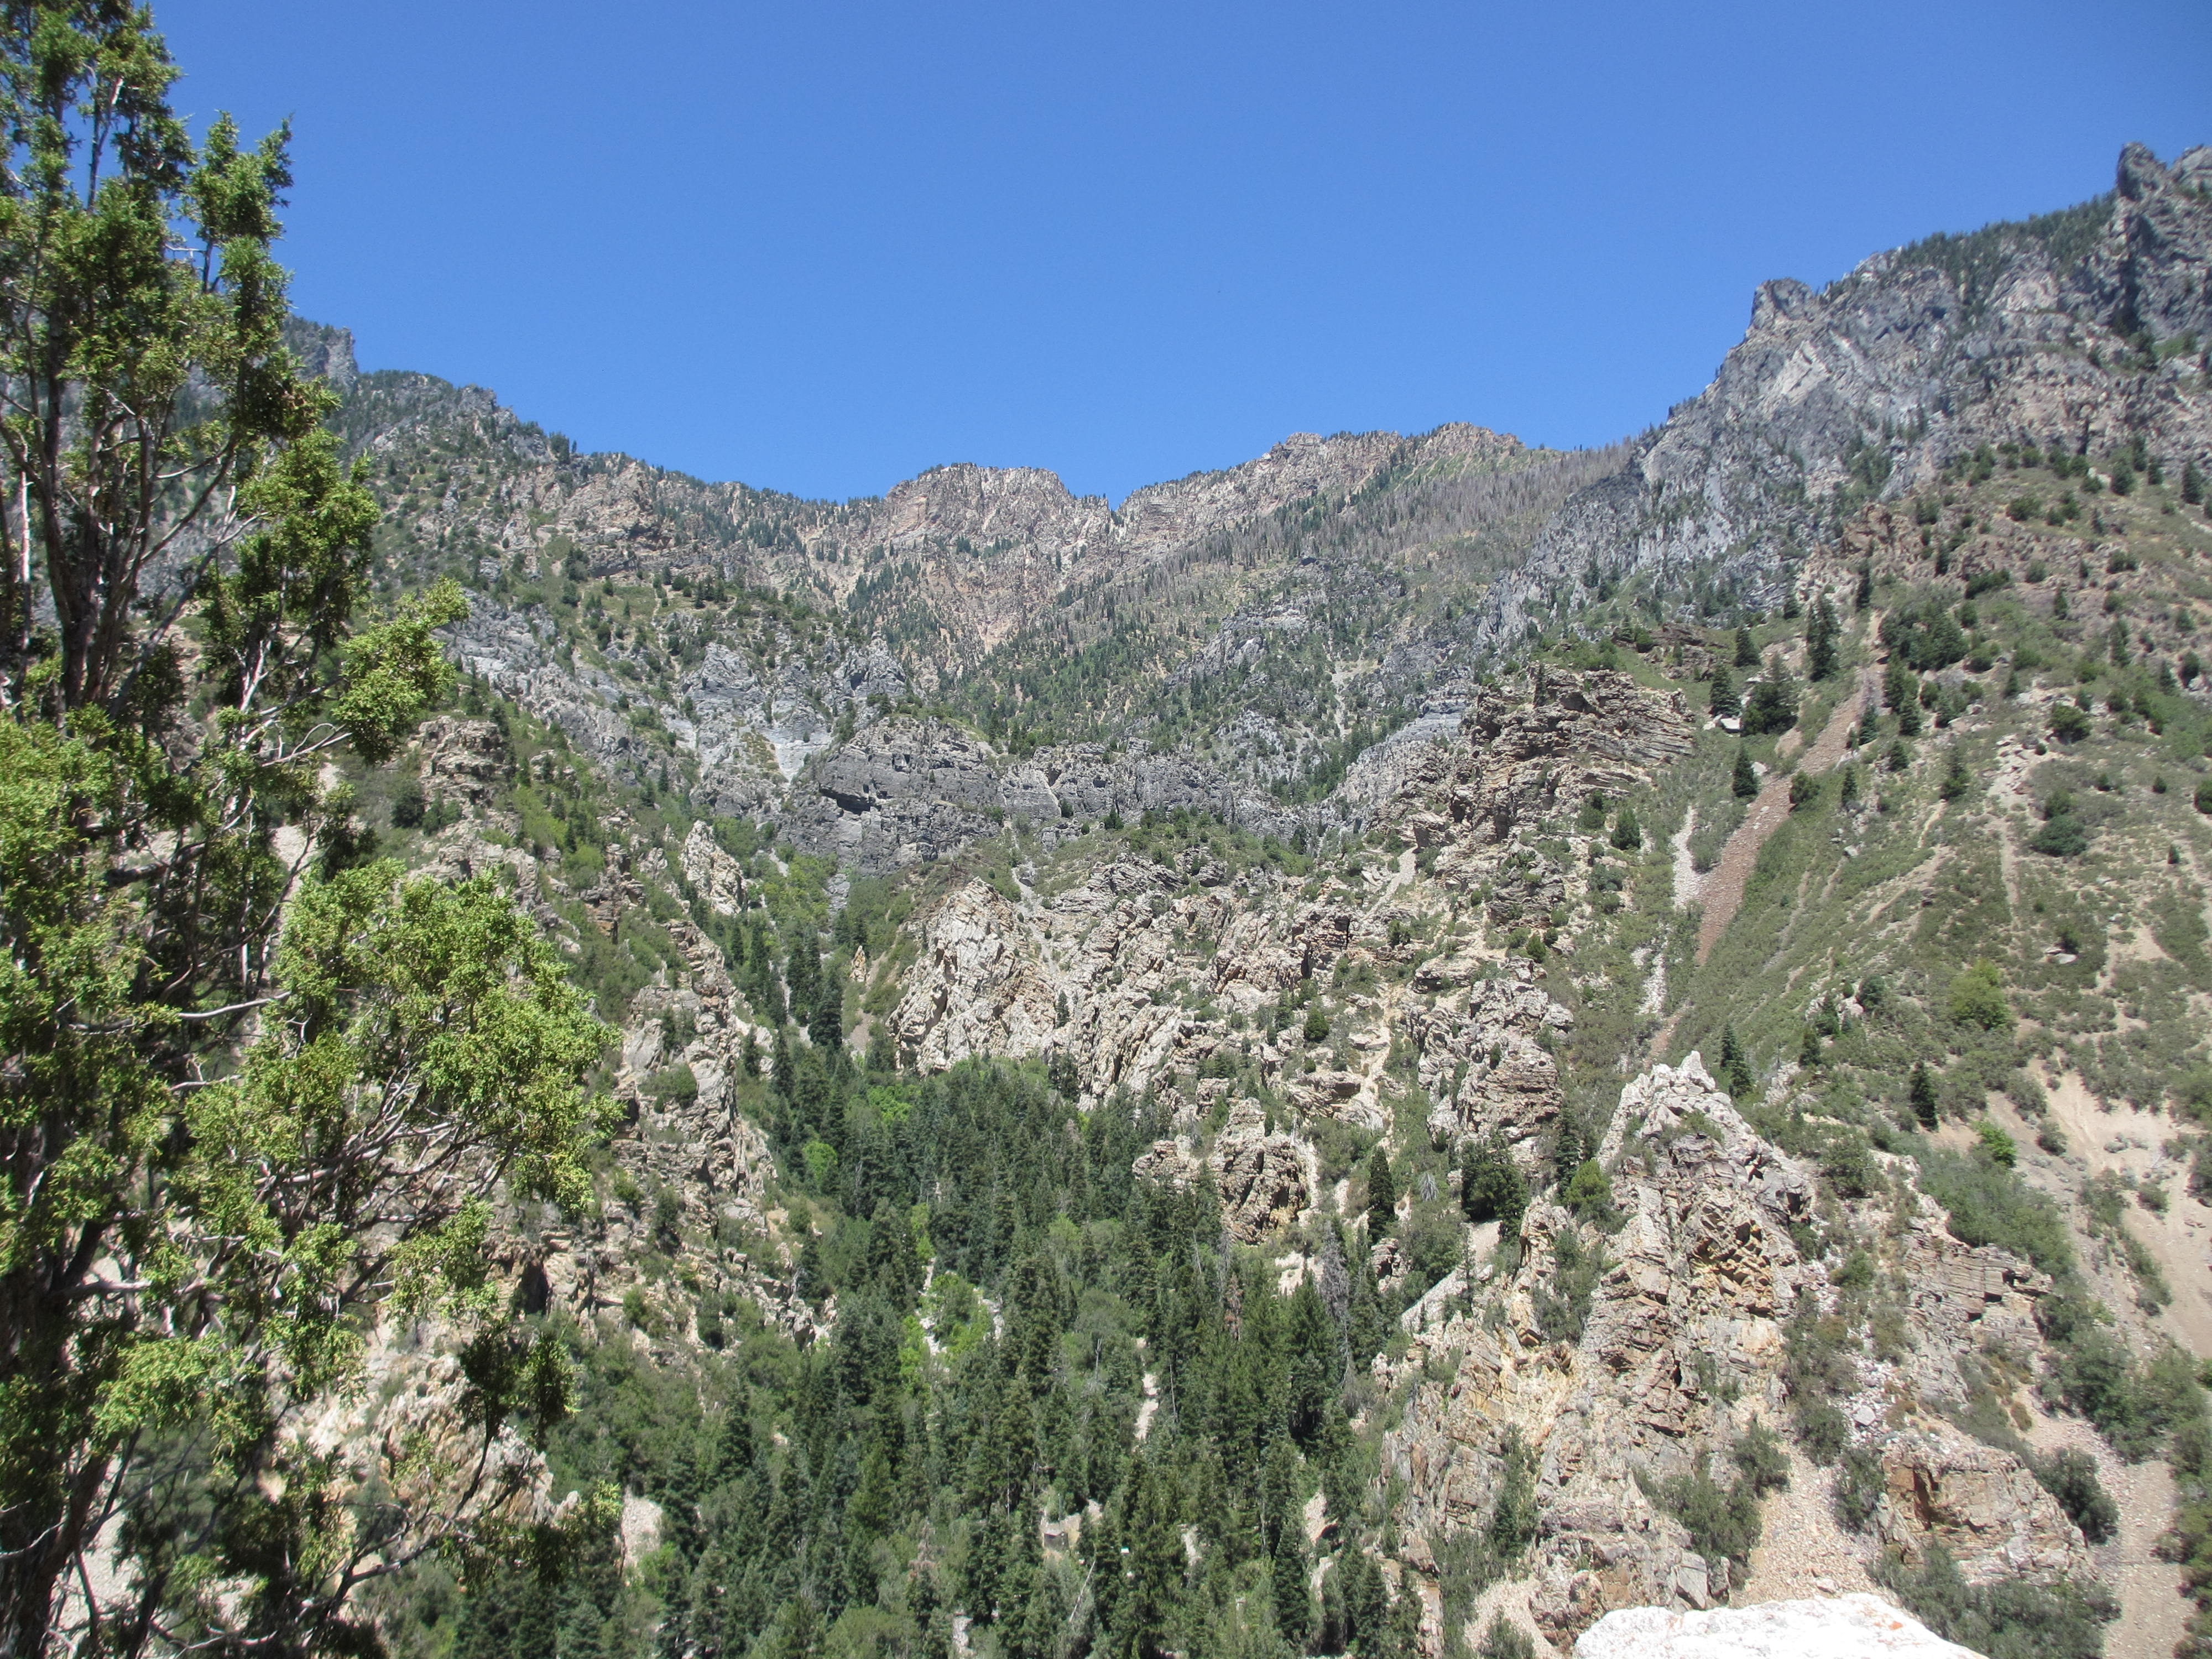
rock, wilderness, walking, mountain, hiking, trail, adventure, valley, mountain range, park, canyon, national park, ridge, trees, mountainside, geology, vegetation, backpacking, utah, ravine, plateau, ecosystem, wadi, landform, mountain pass, biome, geographical feature, mountainous landforms